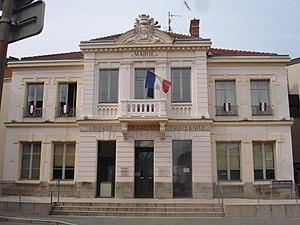
Irigny (69)
Irigny est une commune française située dans la métropole de Lyon en région Auvergne-Rhône-Alpes.